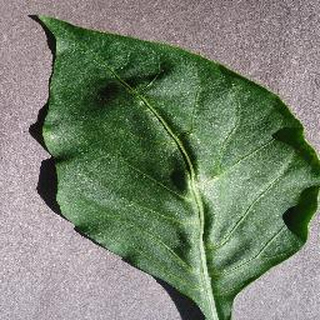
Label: healthy_bell_pepper